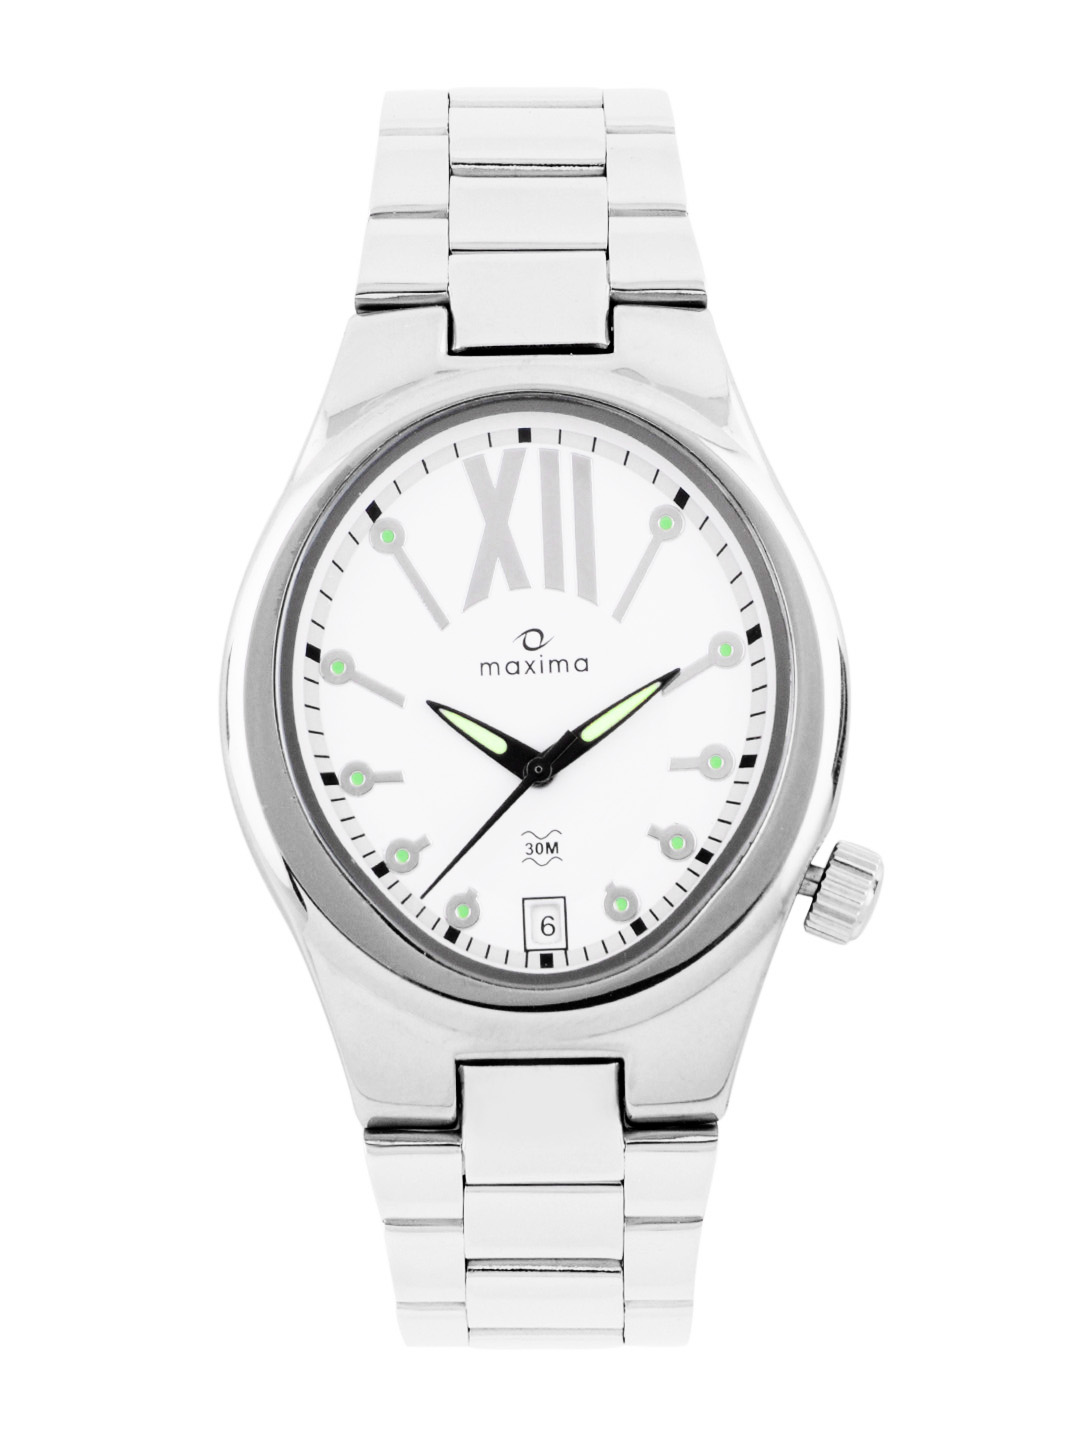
Maxima Men White Dial Attivo Watch
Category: Accessories / Watches / Watches
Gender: Men
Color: White
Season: Winter 2016
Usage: Casual